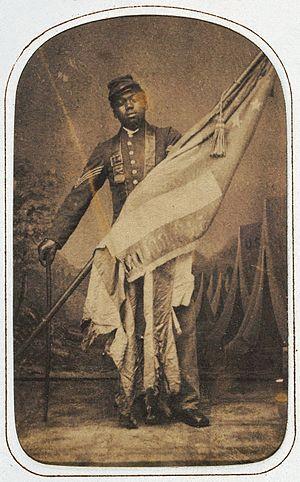
William Harvey Carney est un soldat américain de la guerre civile américaine. Né esclave, il reçut la médaille d'honneur en 1900 pour bravoure dans la sauvegarde du drapeau du régiment lors de la bataille de Fort Wagner en 1863. L'action pour laquelle il reçut la médaille d'honneur a précédé celle de tout autre récipiendaire afro-américain de la médaille d'honneur ; cependant, sa médaille fut l'une des toutes dernières décernées pour service au cours de la guerre civile. Les Afro-Américains furent décorés de la médaille d'honneur dès avril 1865.